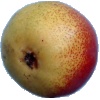
Label: Pear 2